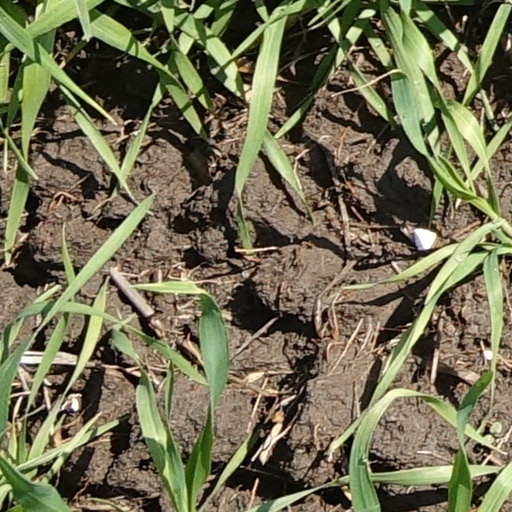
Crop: wheat